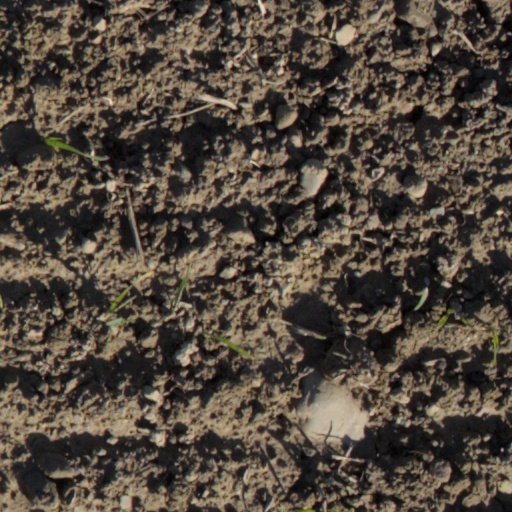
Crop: wheat